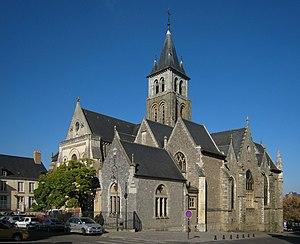
L'histoire religieuse de Laval couvre une période allant de la fin de l'Antiquité à nos jours.
Le diocèse de Laval est un diocèse de l'Église catholique en France. Érigé en 1855, il couvre le département de la Mayenne. Mᵍʳ Thierry Scherrer en est l'évêque depuis le 21 mai 2008.
La cathédrale de la Sainte-Trinité de Laval est une cathédrale catholique romaine située dans la ville de Laval, chef-lieu du département de la Mayenne, en France. Elle se trouve dans le centre-ville, entre la place Hardy-de-Lévaré et la place de la Trémoille.
Cet article recense les monuments historiques de France classés en 1840, la première protection de ce type dans le pays.
Une église est un édifice religieux dont le rôle principal est de faciliter le rassemblement d'une communauté chrétienne. Son érection est commanditée par le clergé, financée par les dons ou les dîmes imposées aux laïcs, réalisée par les artistes et artisans. Sa construction obéit à un ordonnancement architectural évoluant au fil des siècles selon son importance et sa fonction. Son entretien est dévolu au pouvoir religieux ou aux pouvoirs publics selon les pays et la conservation des plus remarquables est prise en charge au titre des différentes politiques de protection du patrimoine culturel.
Laval est une ville de l'ouest de la France, chef-lieu du département de la Mayenne en région des Pays de la Loire, elle est située à environ 300 kilomètres à l'Ouest de Paris.